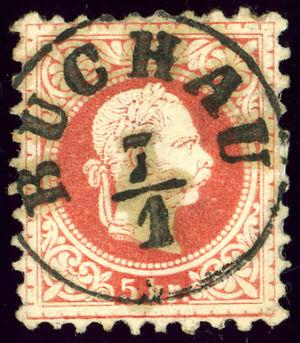
Bochov est une ville du district et de la région de Karlovy Vary, en République tchèque. Sa population s'élevait à 1 989 habitants en 2018.